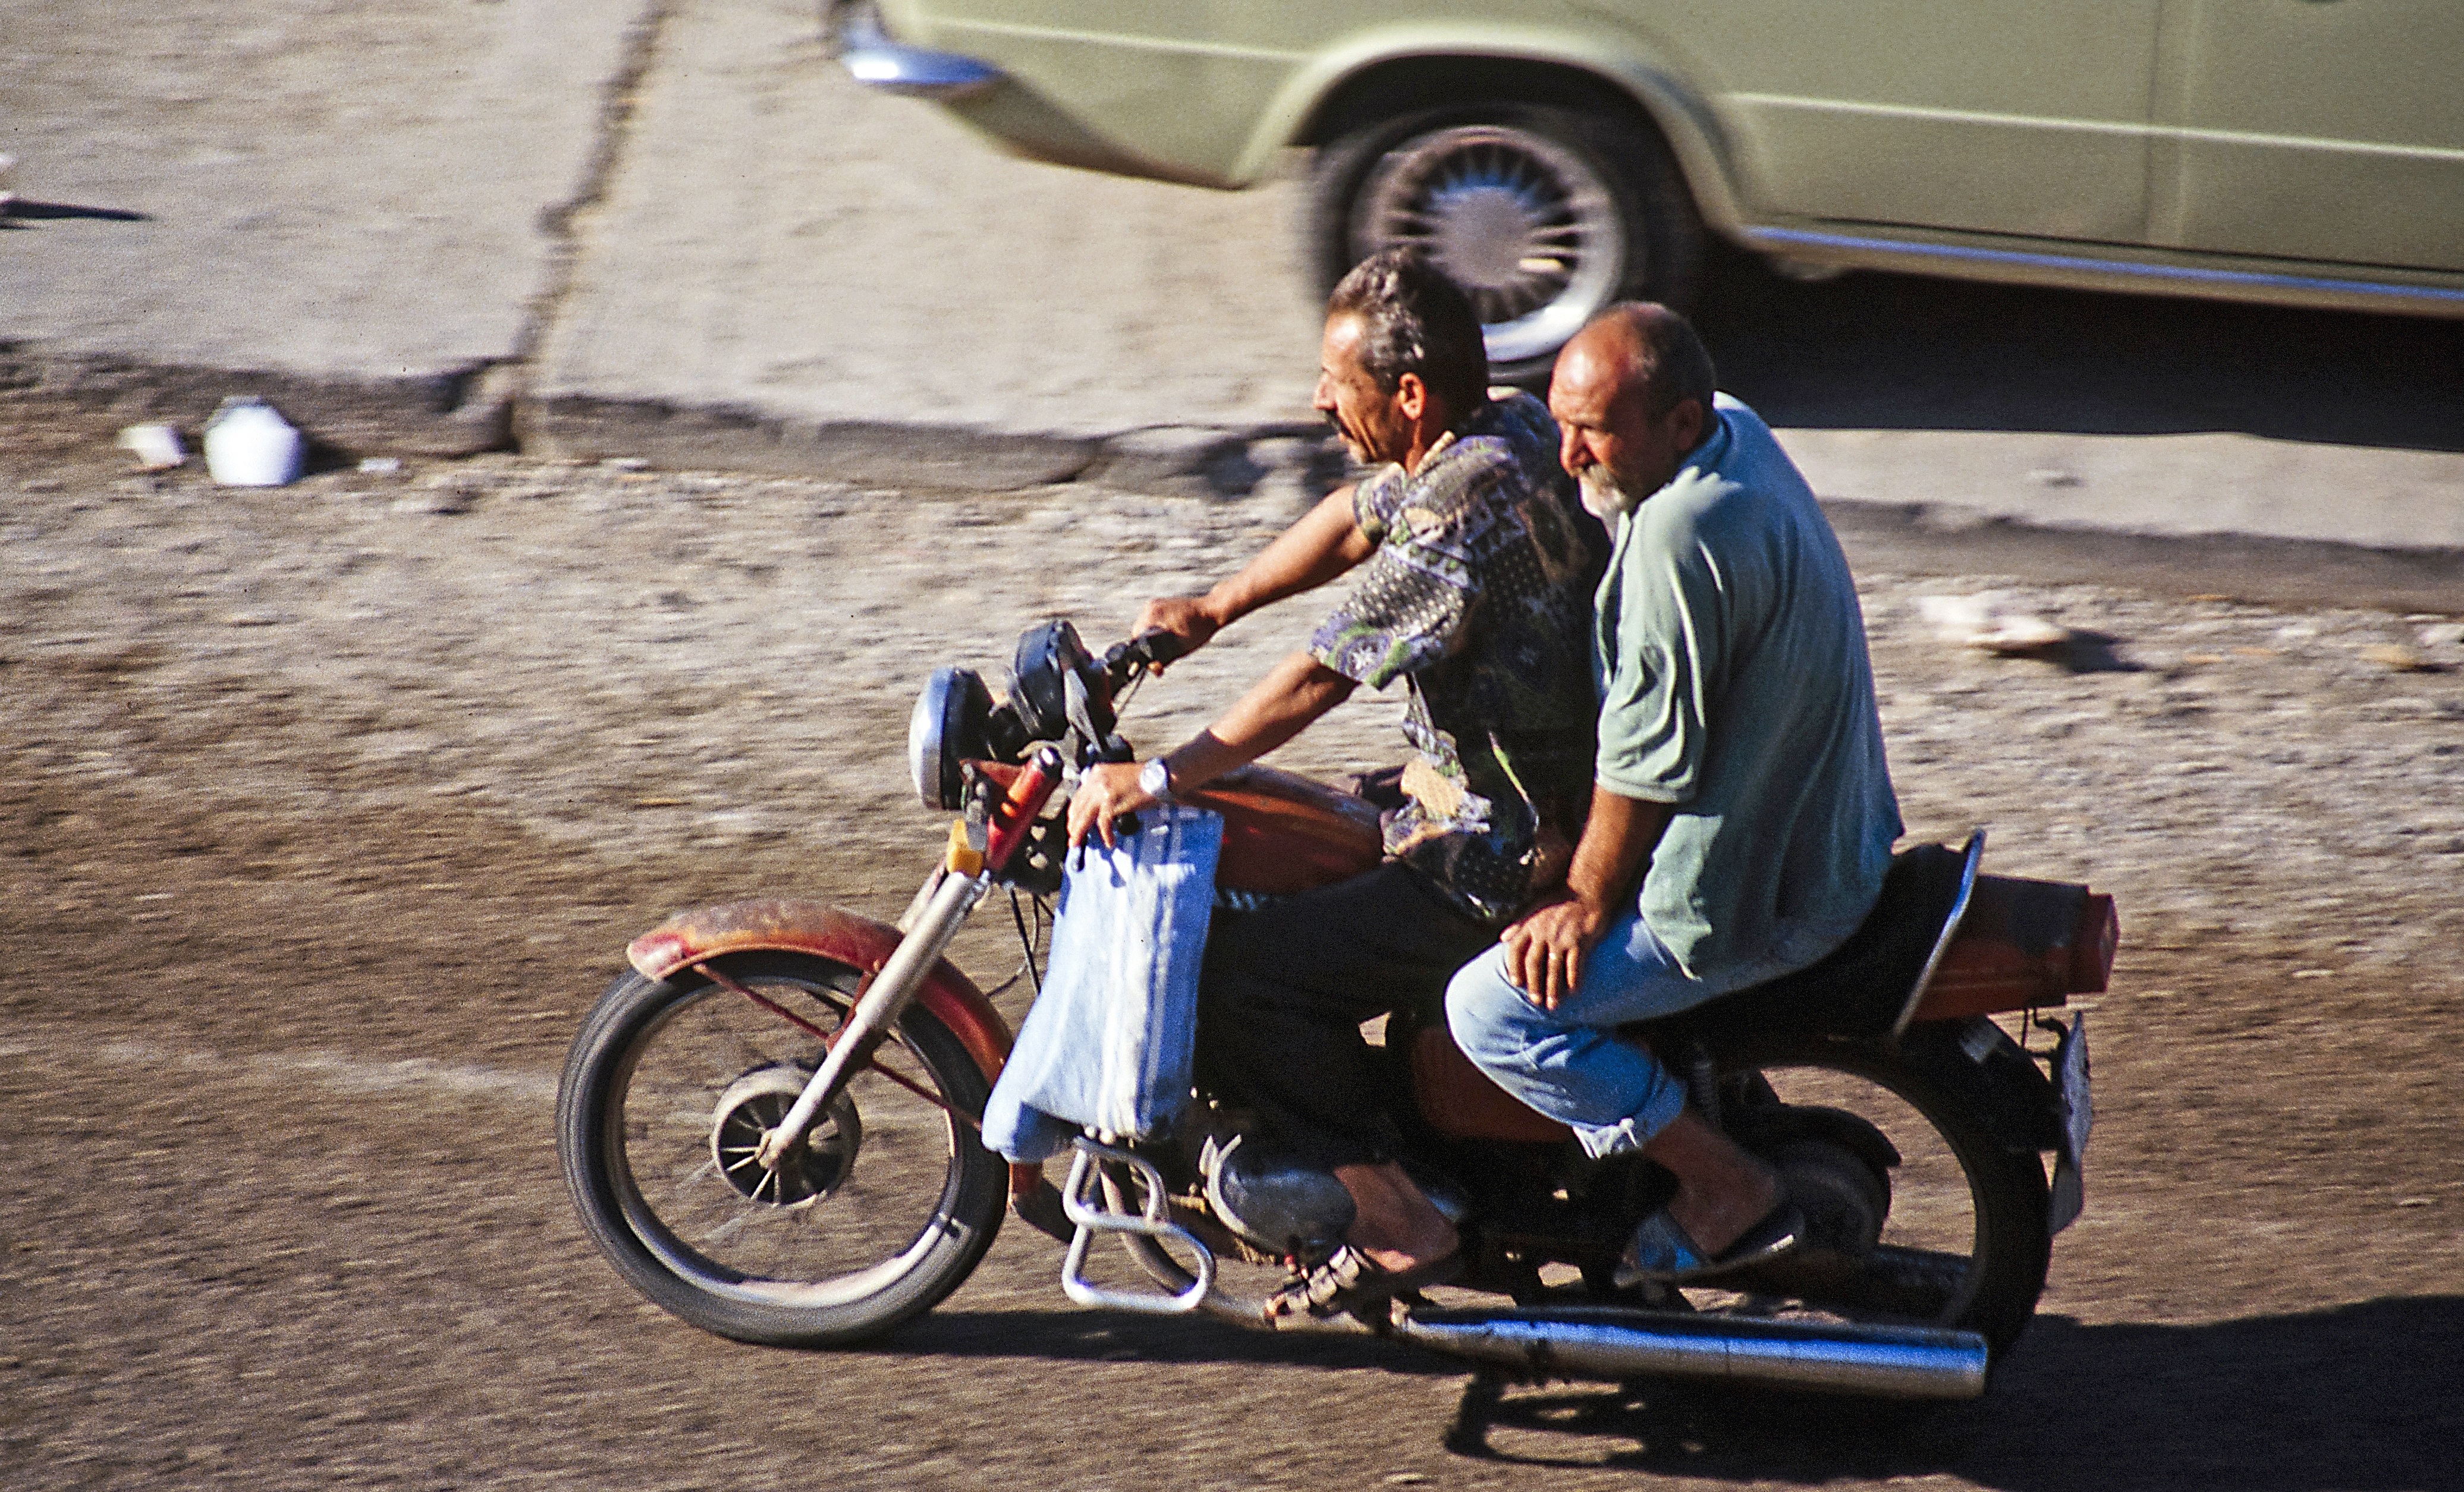
old, bicycle, vehicle, motorcycle, drive, moped, men, bikes, exhaust, two wheeled vehicle, motorcycling